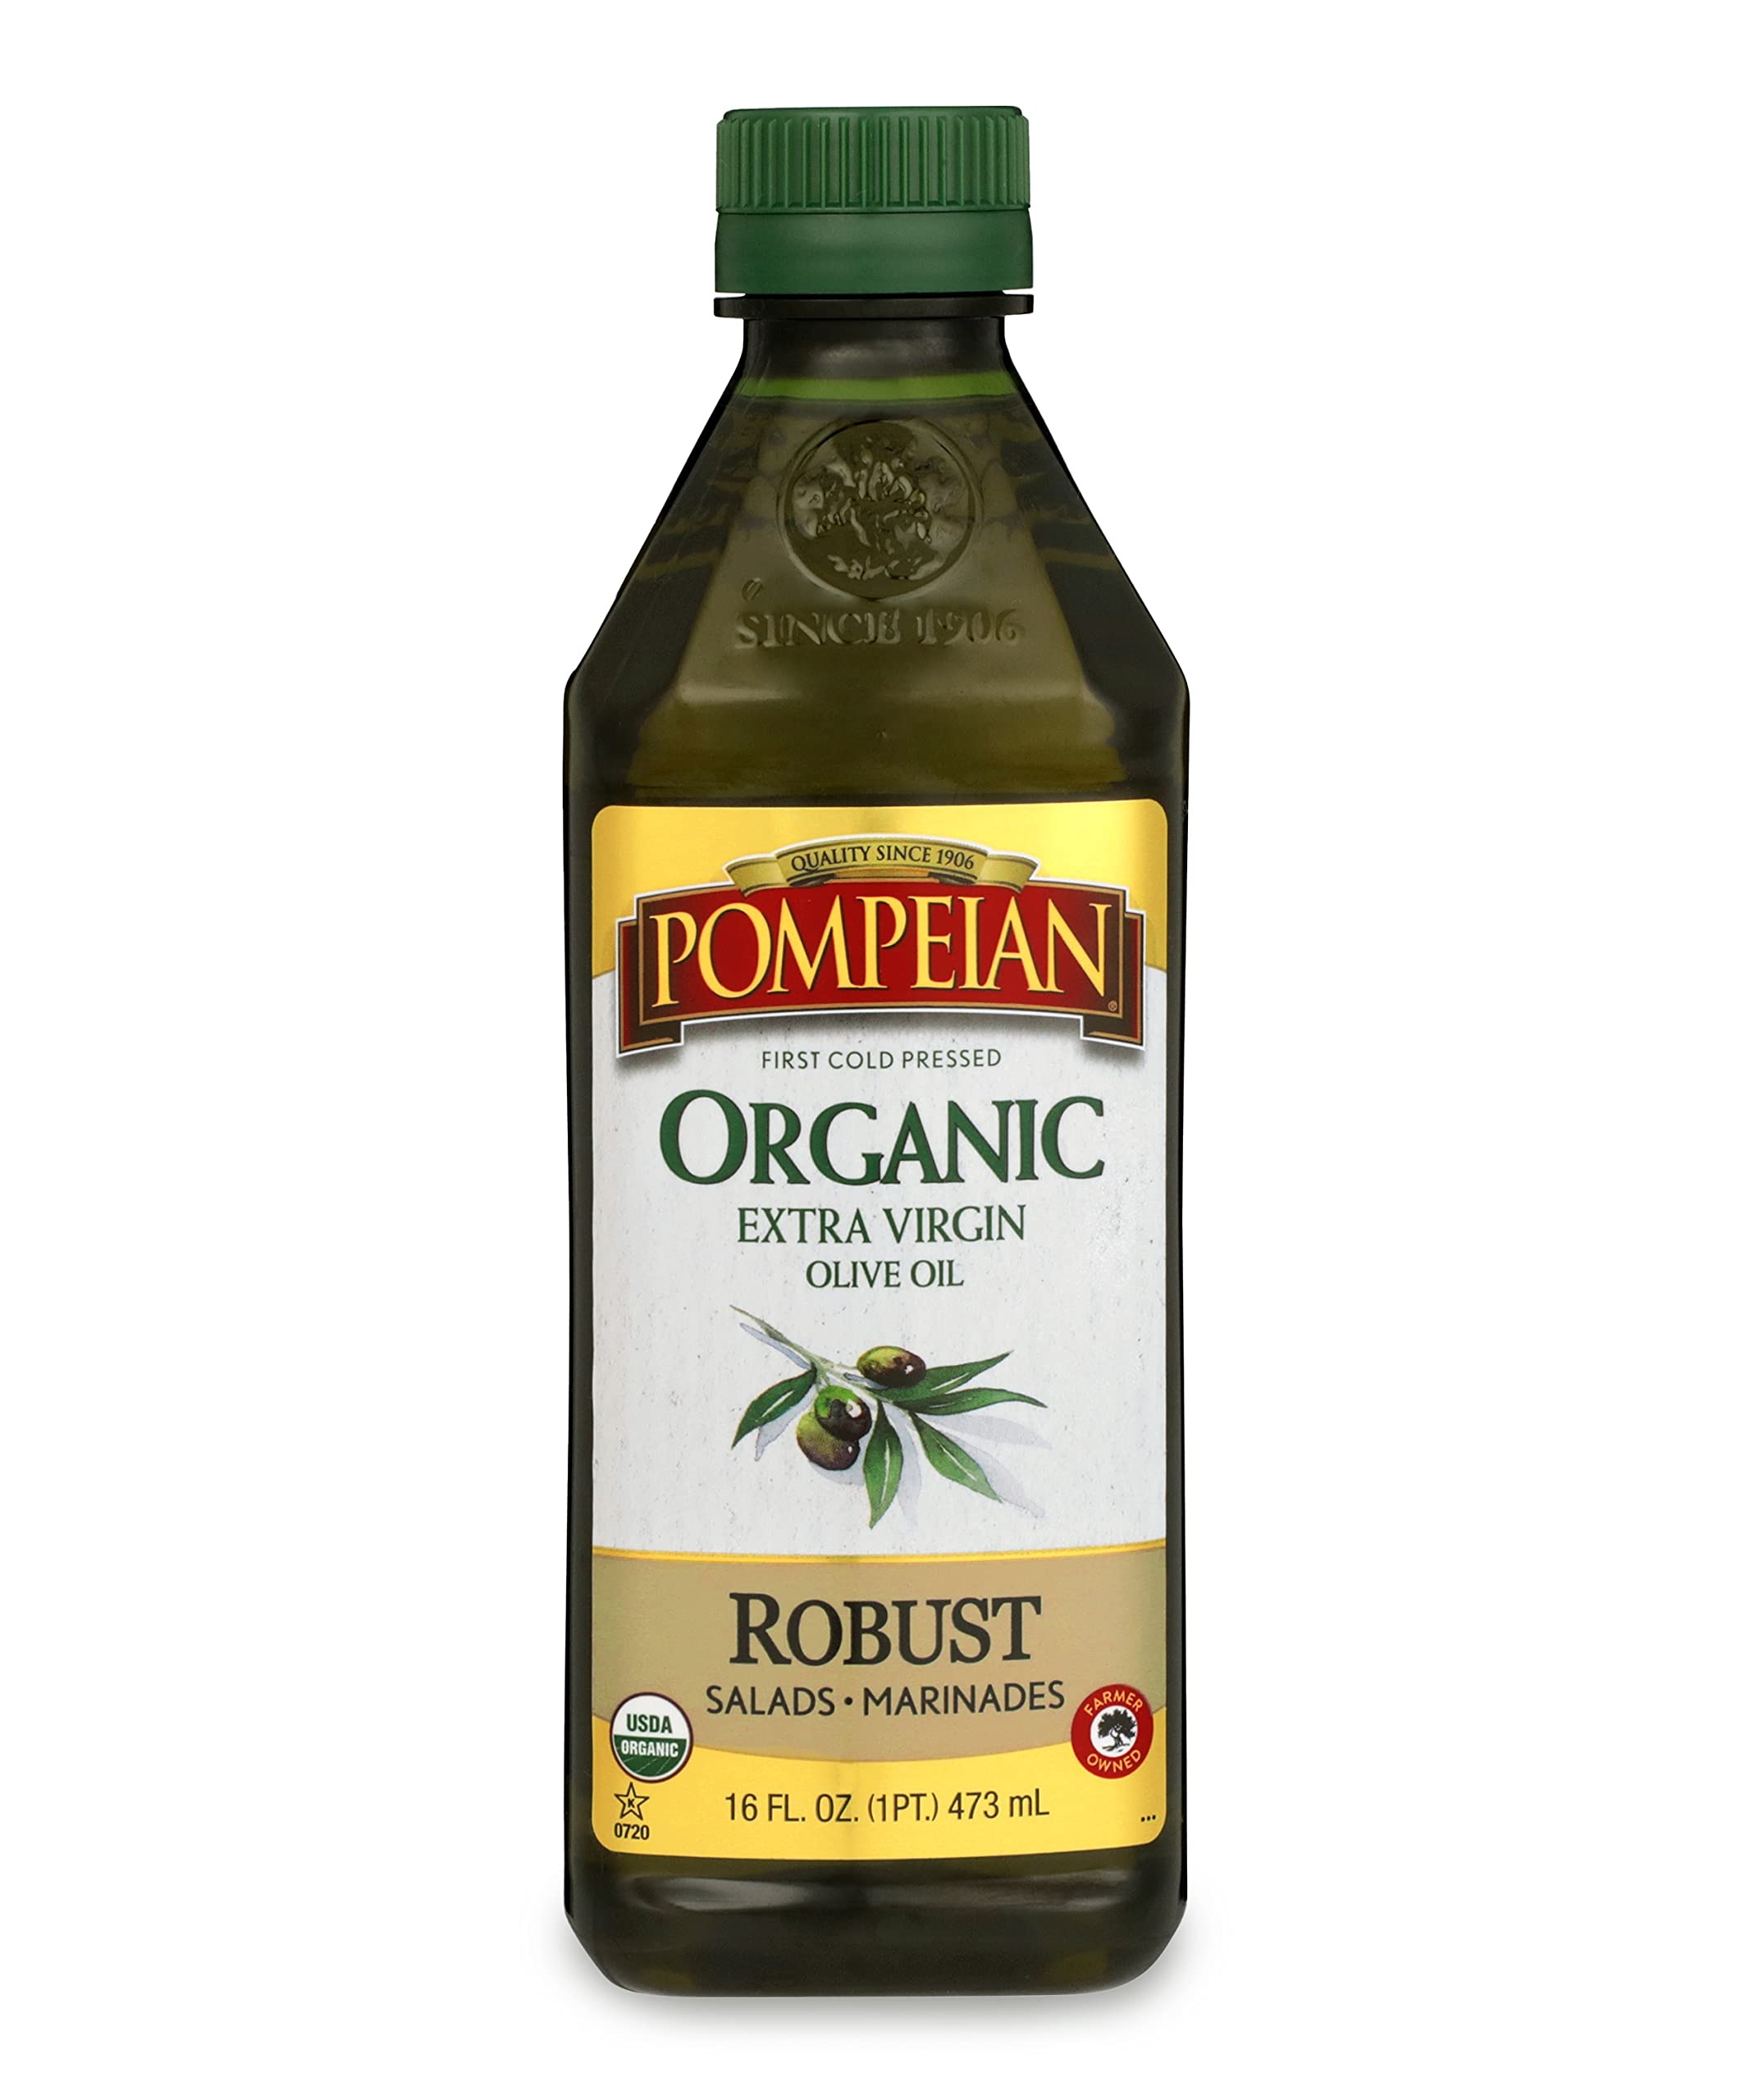
Item Name: Pompeian USDA Organic Robust Extra Virgin Olive Oil, Contains Polyphenols, First Cold Pressed, Full-Bodied Flavor, Perfect for Salad Dressings & Marinades, 16 FL. OZ
Bullet Point 1: ORGANIC ROBUST EXTRA VIRGIN OLIVE OIL: Expertly crafted by The Olive Oil People, this USDA Certified Organic extra virgin olive oil is made from first cold pressed olives, grown and nurtured by our family of farmers.
Bullet Point 2: FULL-BODIED, ROBUST TASTE: Pompeian Extra Virgin Olive Oils are ideal for any meal that starts with a sauté and ends with a drizzle. With its robust flavor profile, Pompeian Organic Robust EVOO is perfect for salads and marinades!
Bullet Point 3: 100% FARMER CRAFTED: Quality from The Olive Oil People since 1906.
Bullet Point 4: IMPORTED, FIRST COLD PRESSED EXTRA VIRGIN OLIVE OIL: Certified for Authenticity by the North American Olive Oil Association (NAOOA).
Bullet Point 5: COMMITTED TO QUALITY: Pompeian Organic Robust Extra Virgin Olive Oil is USDA Certified Organic, Naturally Gluten Free and Non-Allergenic, Kosher, and Non-GMO Verified by the Non-GMO Project.
Value: 16.0
Unit: Fl Oz

Price: 9.74